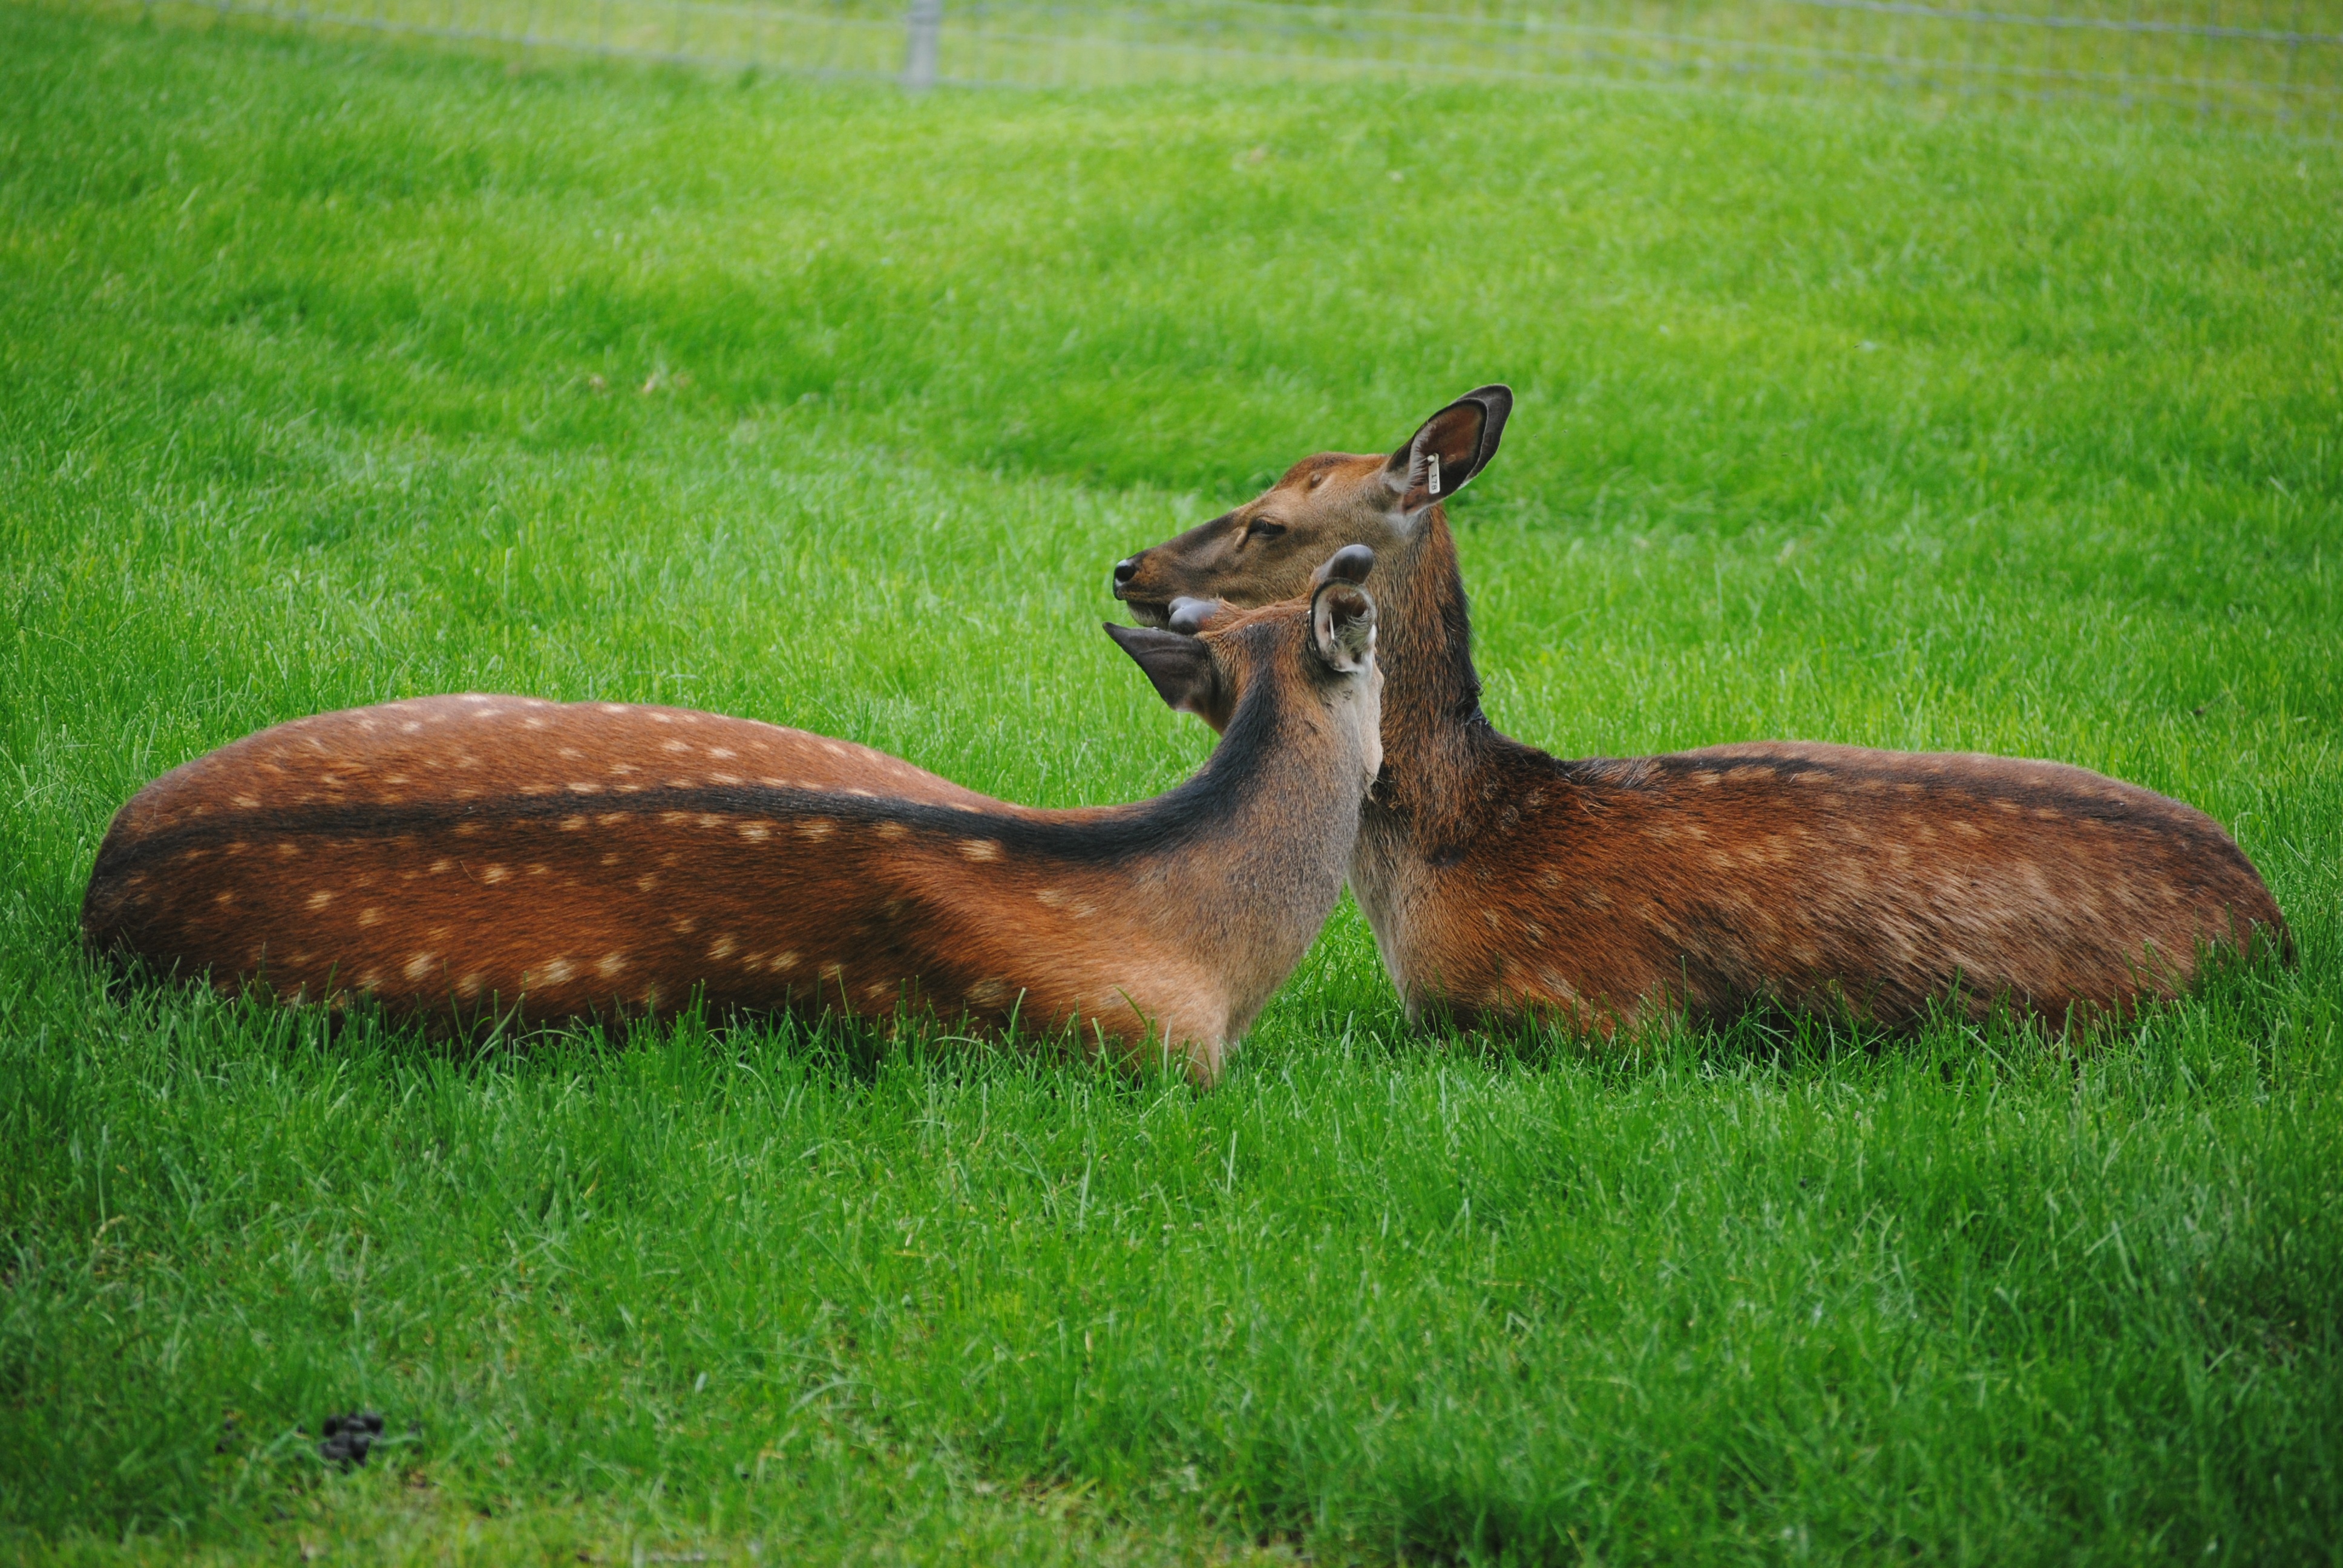
grass, meadow, prairie, animal, wildlife, deer, zoo, pasture, grazing, mammal, fauna, antelope, hare, gazelle, grassland, vertebrate, white tailed deer